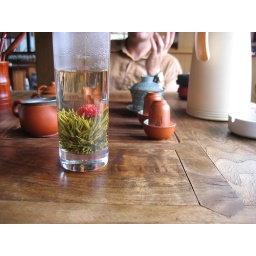
Pretty - but serving tea in a glass cup seemed strange and made the tea hard to drink.